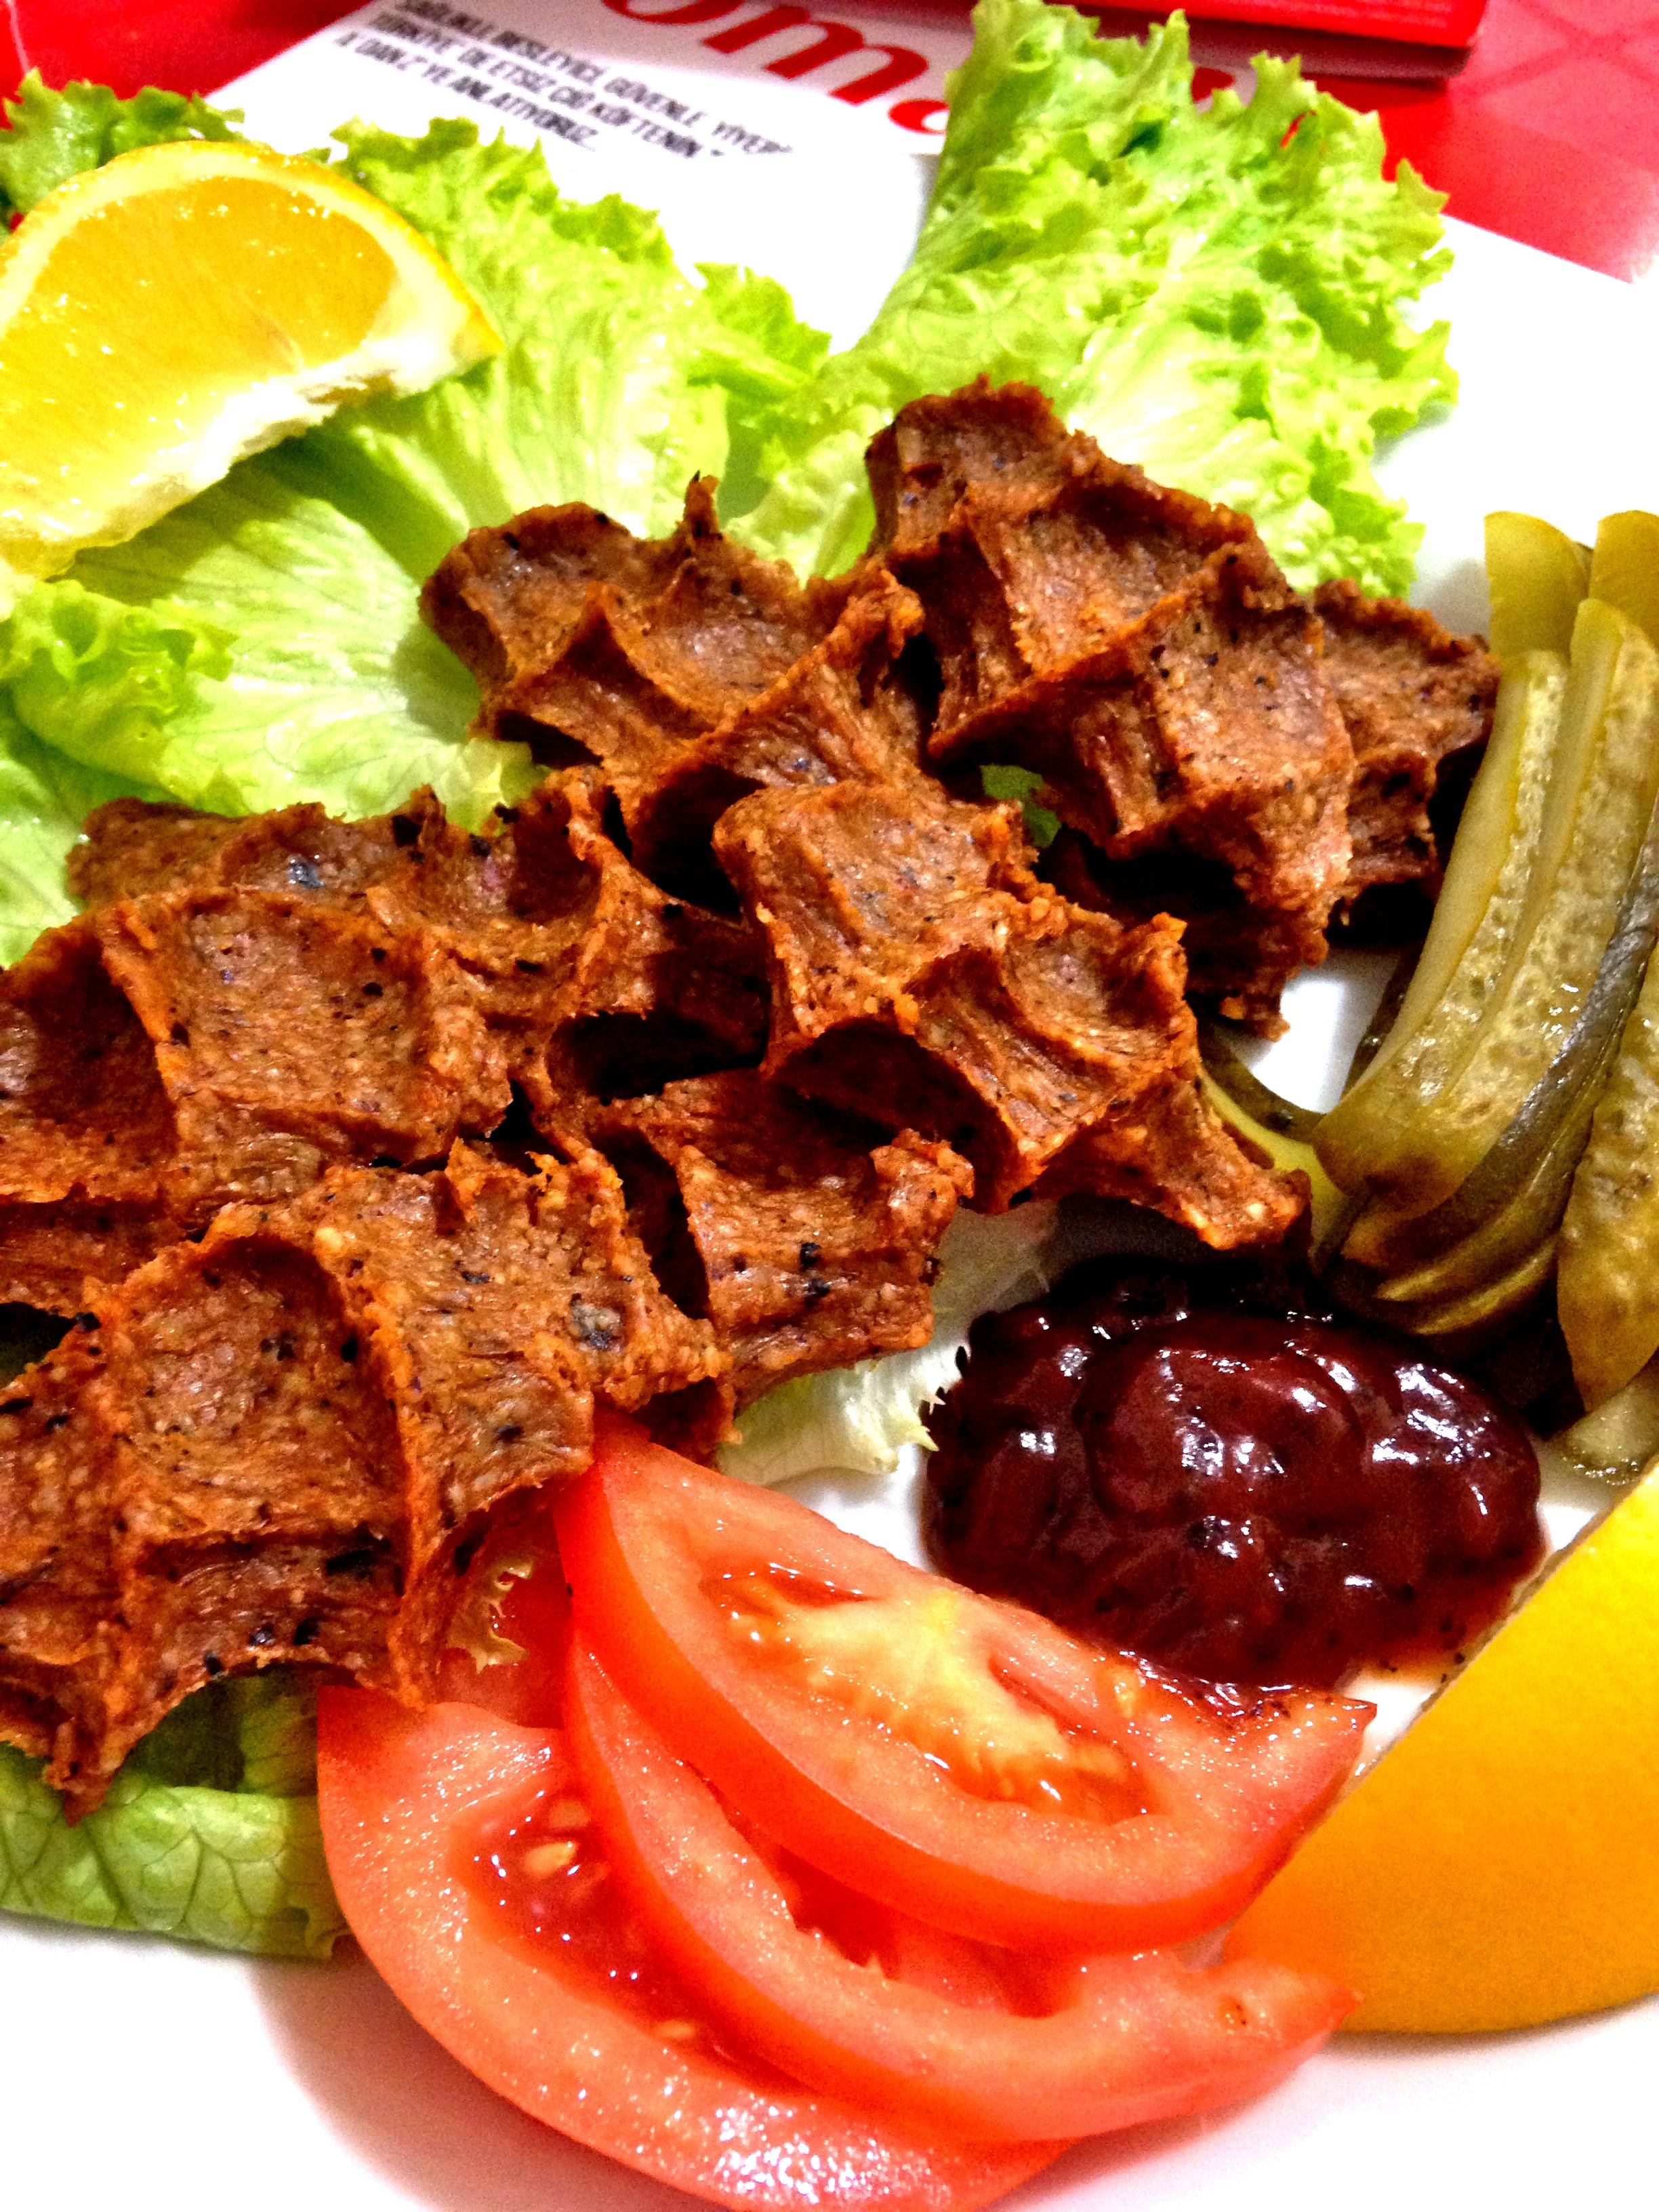
dish, meal, food, salad, produce, breakfast, meat, lunch, cuisine, steak, turkey, meatballs, vegetarian food, kebab, appetizer, hors d oeuvre, ik fte